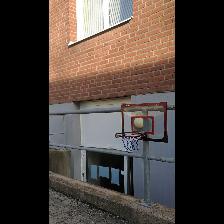
Label: NonHuman